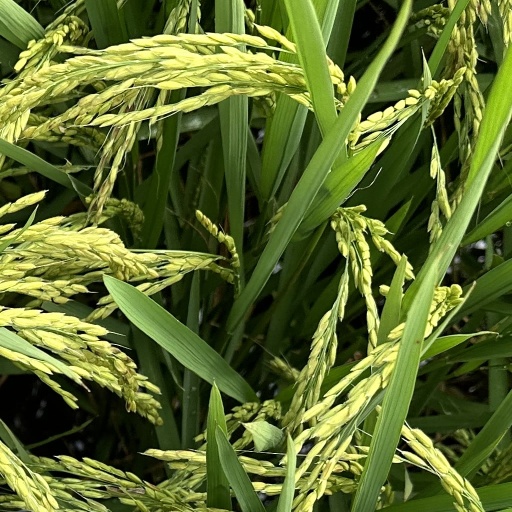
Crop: rice